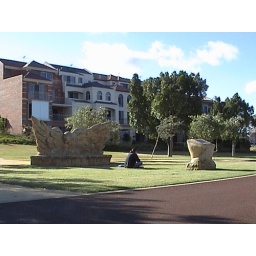
Perth houses by the river